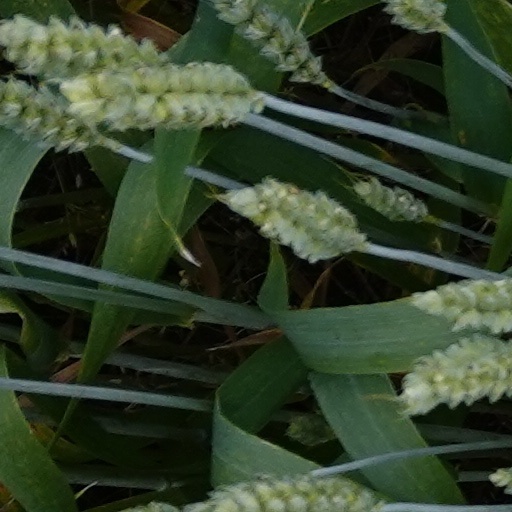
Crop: wheat